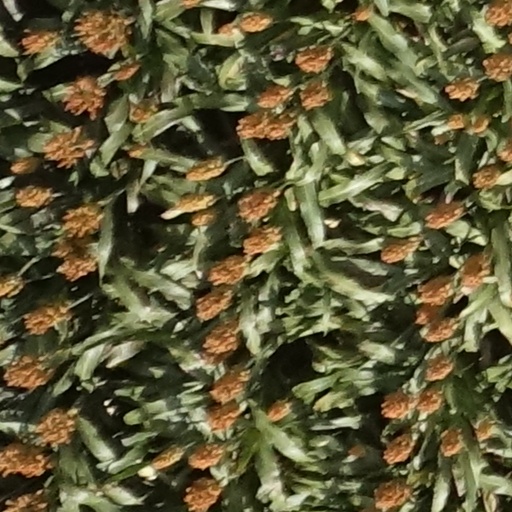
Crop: sorghum